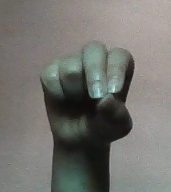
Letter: gaaf